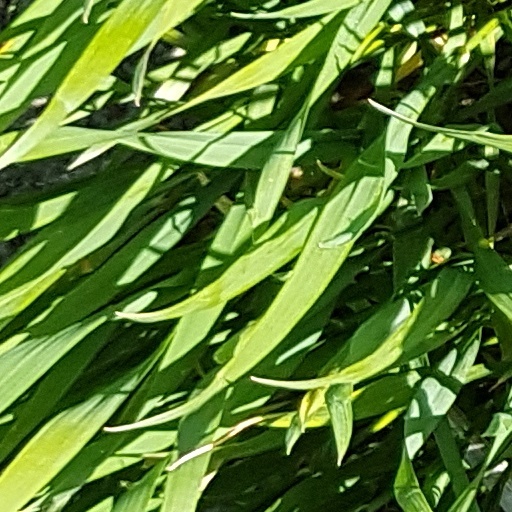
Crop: wheat